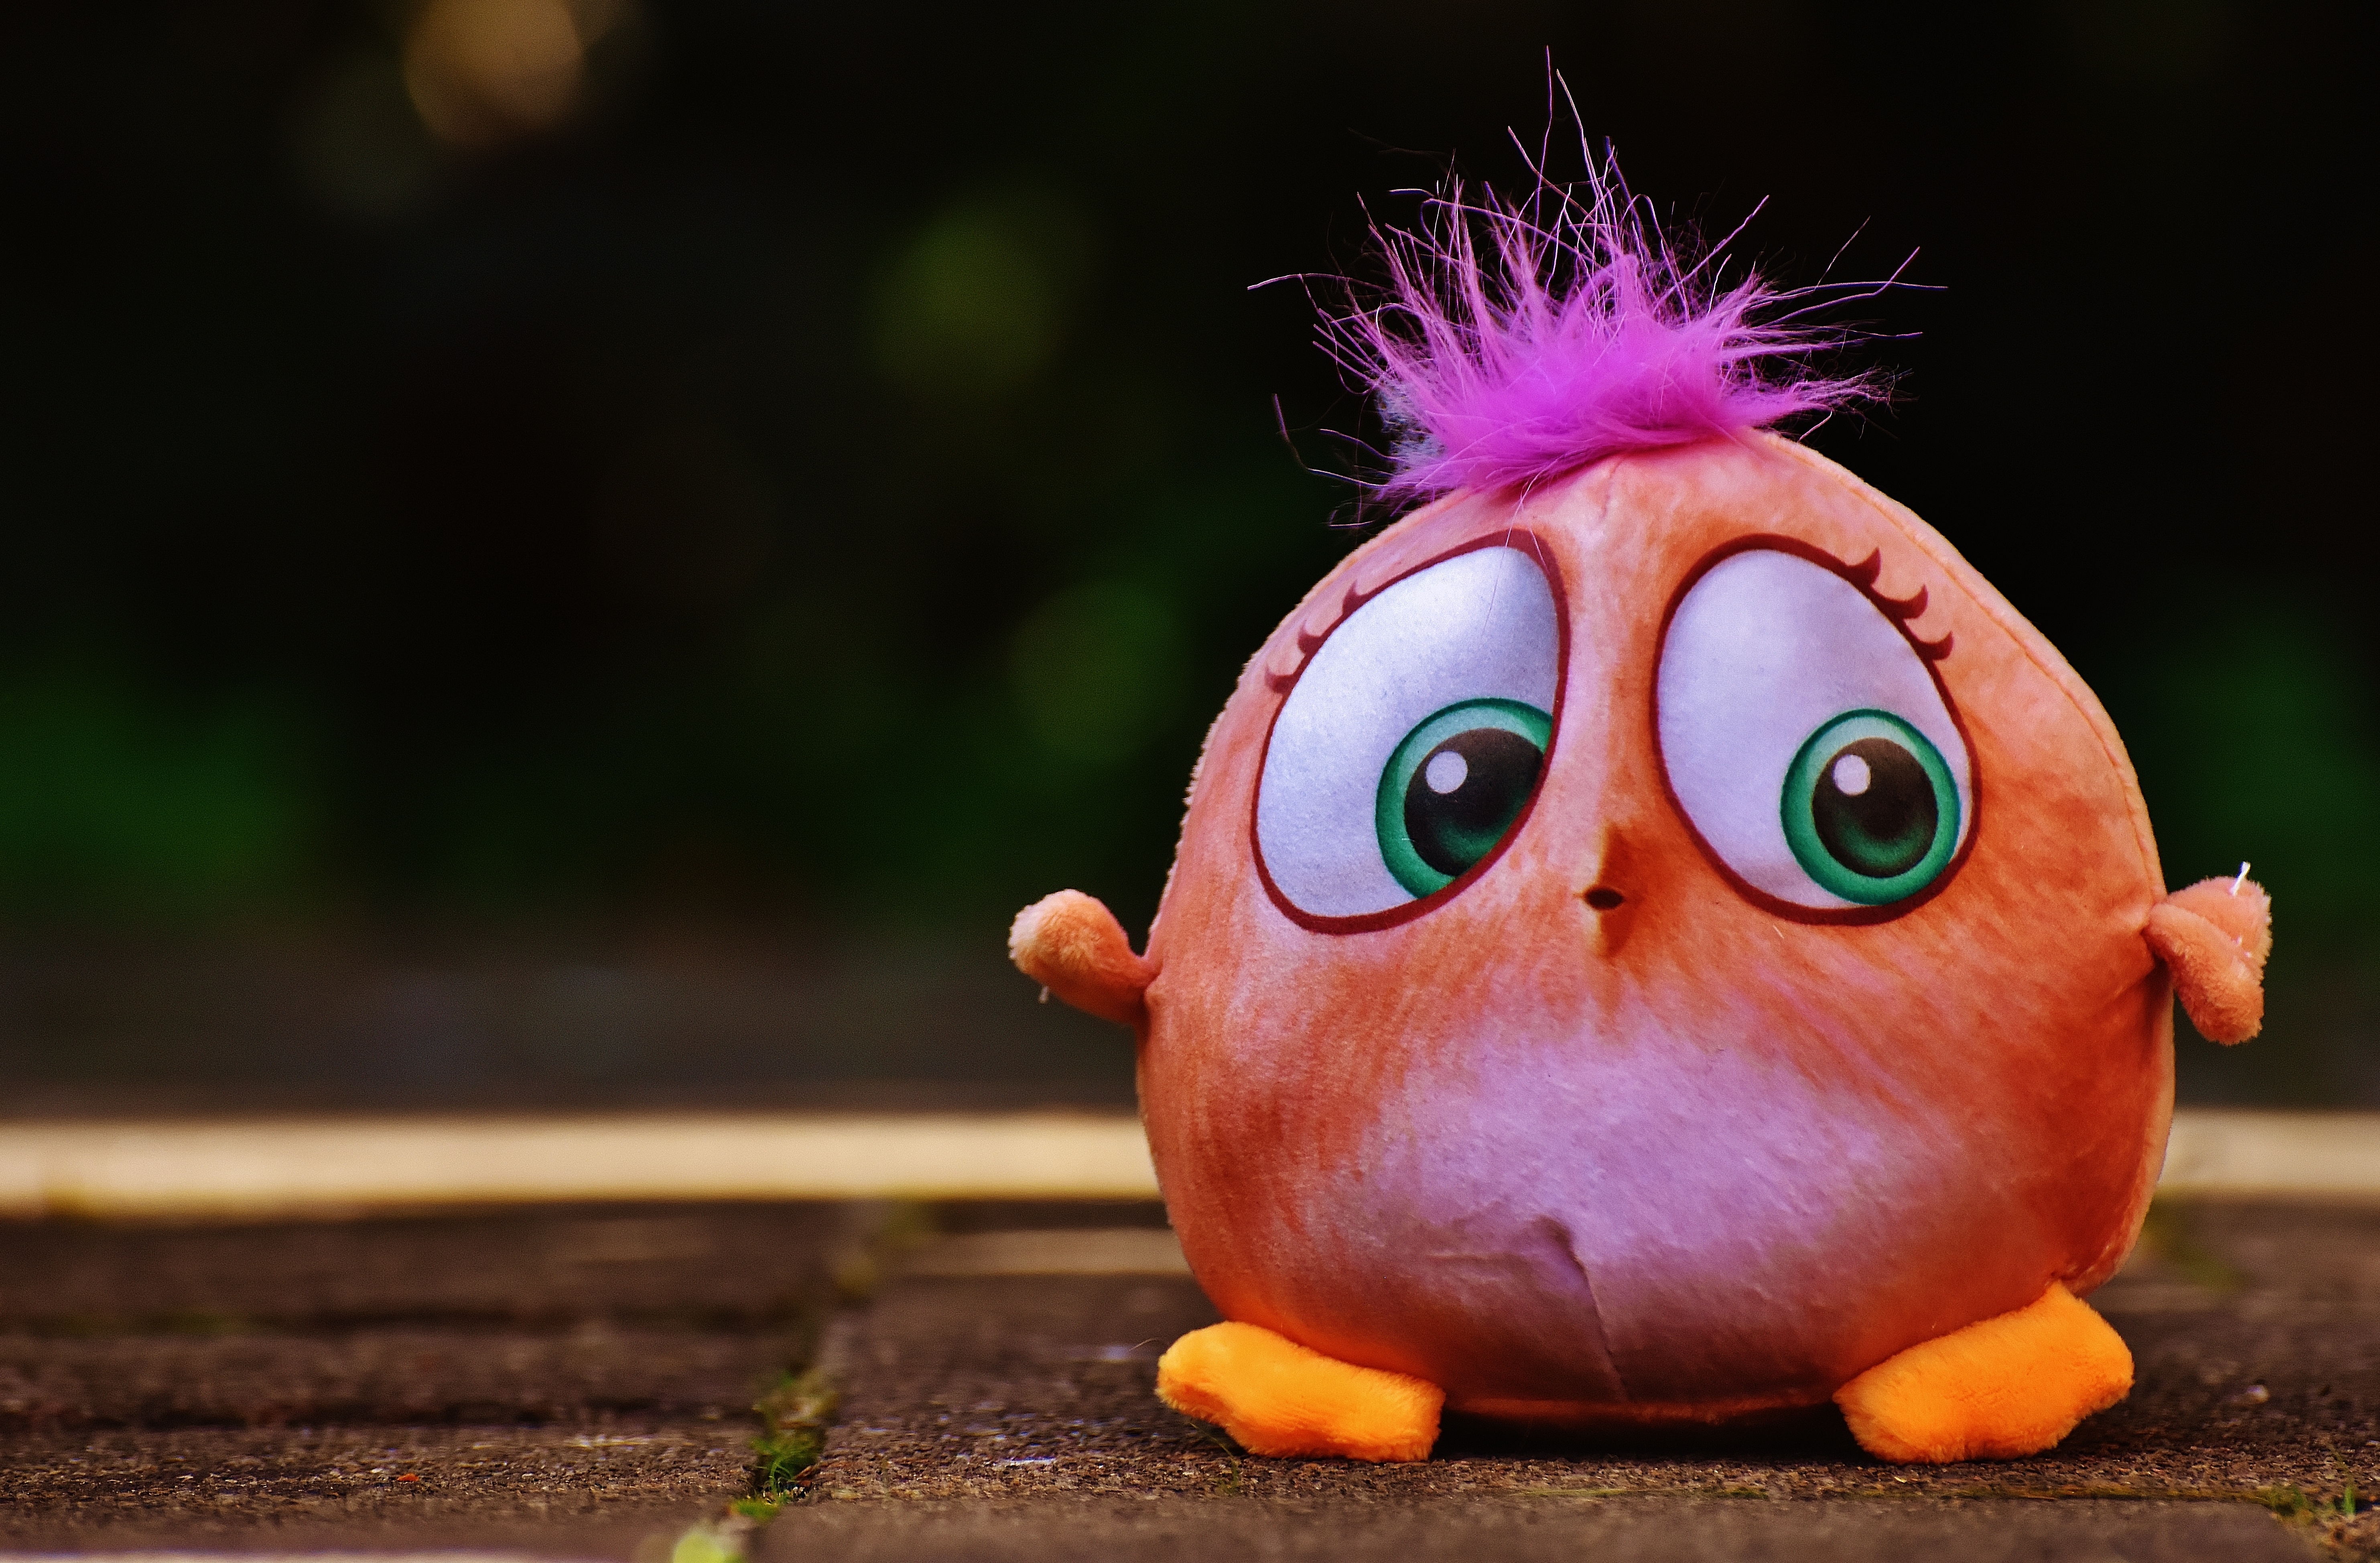
bird, sweet, flower, cute, color, toy, close up, toys, funny, plush, stuffed animal, birdie, macro photography, stuffed toy